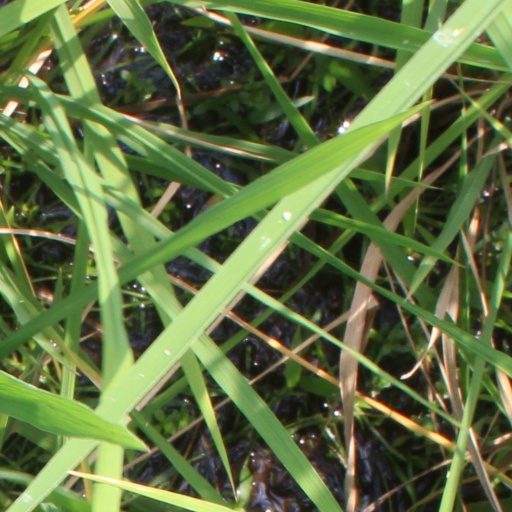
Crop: rice